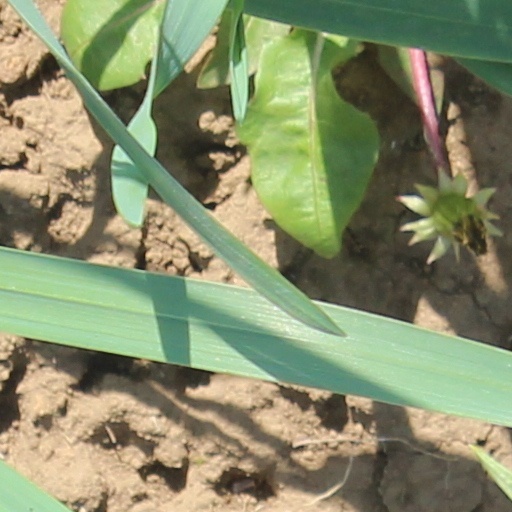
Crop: wheat